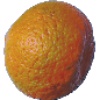
Label: mandarine